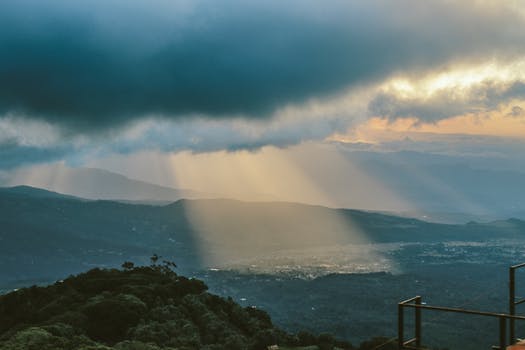
Label: No Watermark